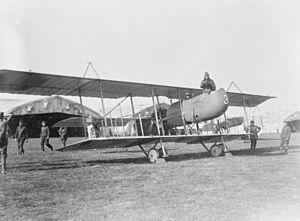
Le Farman F.40 est un biplan biplace français conçu et fabriqué par les frères Farman. Il était utilisé généralement pour l'observation mais certains furent équipés de bombes et de fusées. La production commença en 1915, il fut mis en service en 1916 et retiré du front en 1917. Son autonomie en carburant était de 2,5 h.